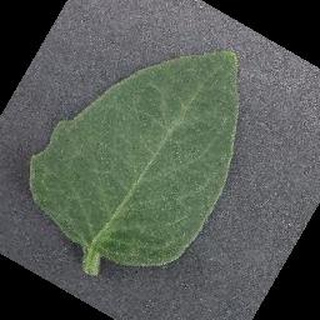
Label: healthy_tomato